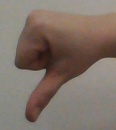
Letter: waw